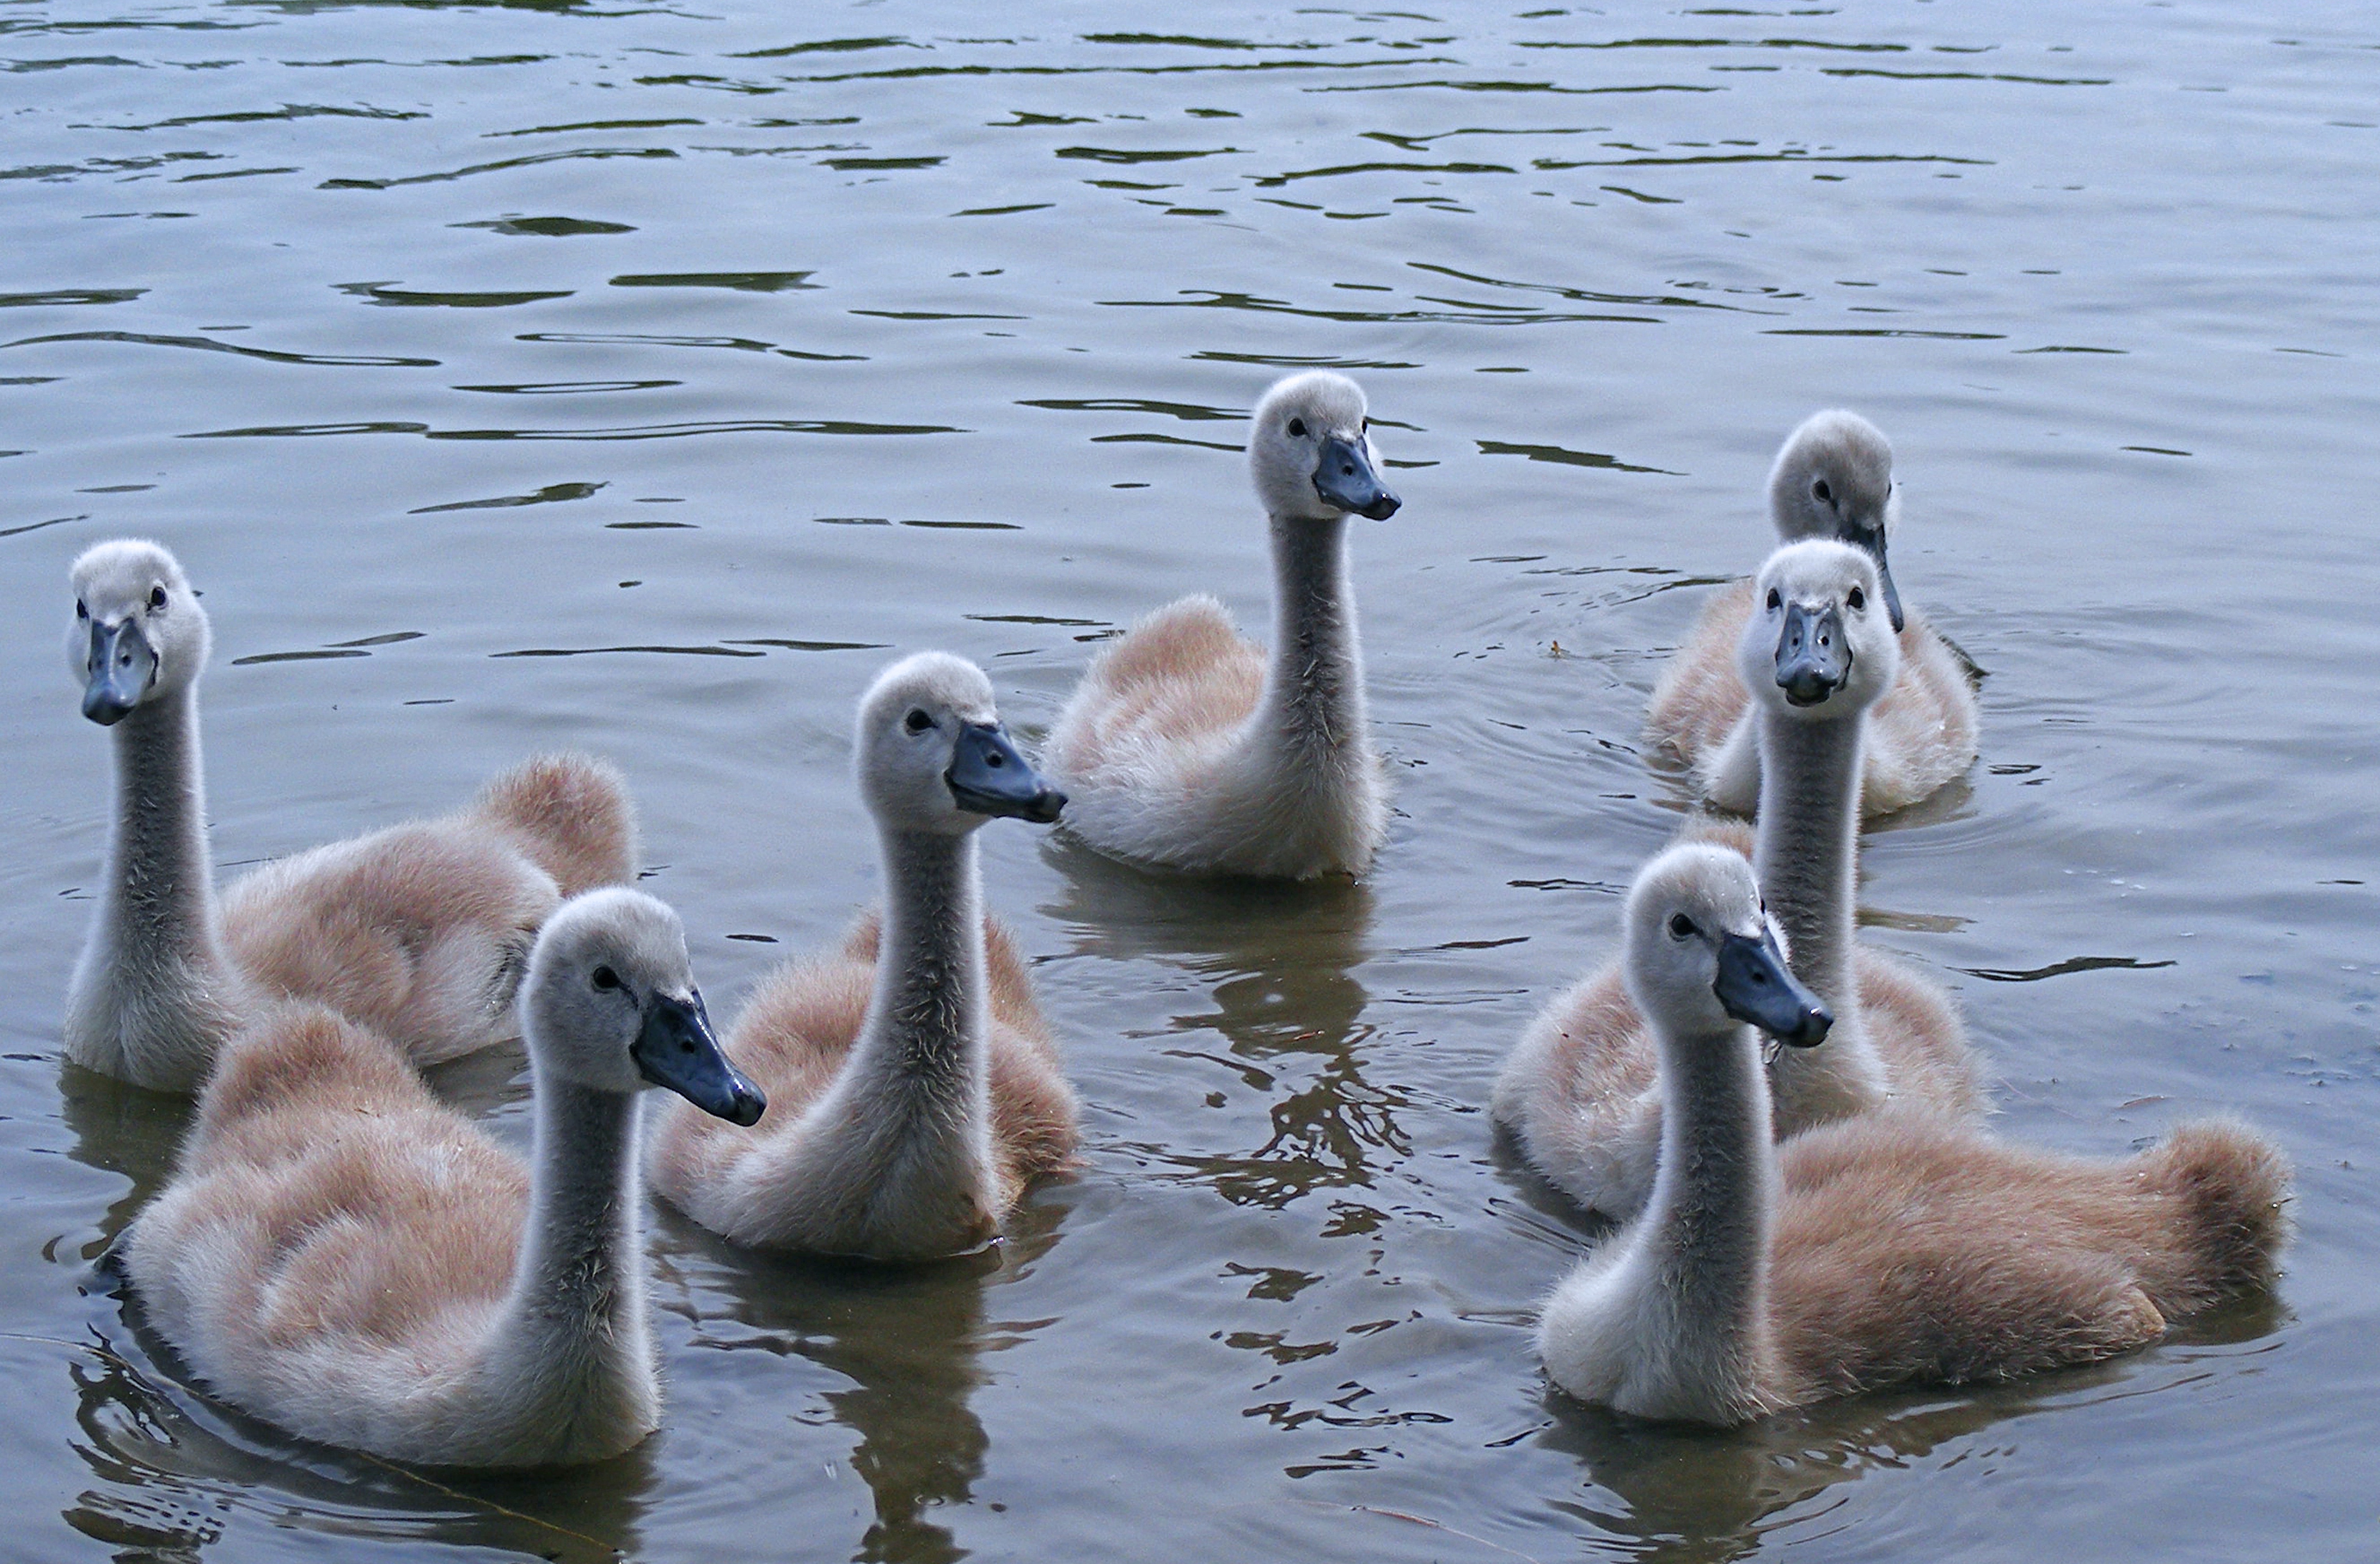
bird, group, wildlife, beak, fauna, swan, swans, vertebrate, waterfowl, water bird, mladata, ducks geese and swans